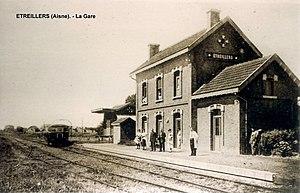
La gare d'Etreillers vers 1950.
La ligne de Saint-Quentin à Ham était une ligne ferroviaire secondaire longue de 28 kilomètres, à voie unique et écartement standard, permettant de relier la grande artère de Paris à Bruxelles qui passe en gare de Saint-Quentin, dans l'Aisne, avec la ligne d'Amiens à Laon qui passe en gare de Ham dans la Somme.